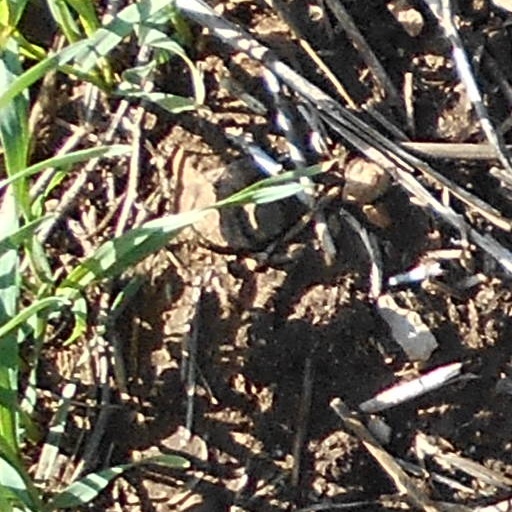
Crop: wheat